JK Enum Nanbanin Vaazhkai

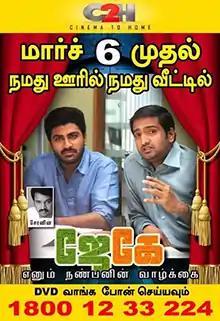
Poster in Tamil

JK Enum Nanbanin Vaazhkai is a 2015 Indian Tamil-language romantic drama film written and directed by Cheran, which was partially reshot in Telugu as Rajadhi Raja. It stars Sharwanand and Nithya Menen while Prakash Raj and Santhanam play supporting roles. The film featured songs by G. V. Prakash Kumar and film scored by Siddharth Vipin.